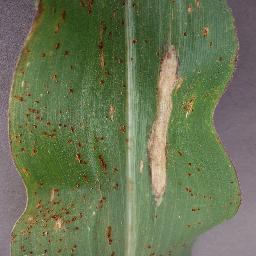
Label: Corn___Northern_Leaf_Blight